Tai Ho Village

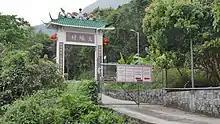
Paifang of Tai Ho Village and metal gate blocking the road in 2021.

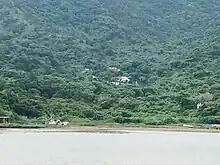
Tai Ho Village viewed from the northern shore of Tai Ho Wan.

Tai Ho Village or Tai Ho Tsuen is a village on Lantau Island, Hong Kong, located near Tai Ho Wan, a bay on the northern shore of Lantau Island, and northeast of Tung Chung.